Blood Mountain

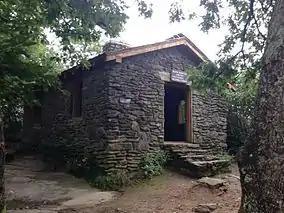
Civilian Conservation Corps trail shelter

This peak has scenic views from the large rock formations that top the mountain. There is a hiker's shelter at the top of the mountain maintained by the Georgia Appalachian Trail Club, and at the bottom of the eastern side of the mountain is a hostel and store (at Neels Gap, where the Appalachian Trail intersects U.S. Highway 19/129) at the Walasi-Yi Interpretive Center. The summit shelter is a two-room stone cabin which was built by the Civilian Conservation Corps in 1934 and was listed on the National Register of Historic Places in January 2013. The Walasi-Yi Center started out as log cabin constructed in the early 20th century by a logging company. It was renovated and expanded by the Civilian Conservation Corps in 1933-38 into a larger stone building. The Center now houses a store; its breezeway is the only place the Appalachian Trail passes through a man-made structure.